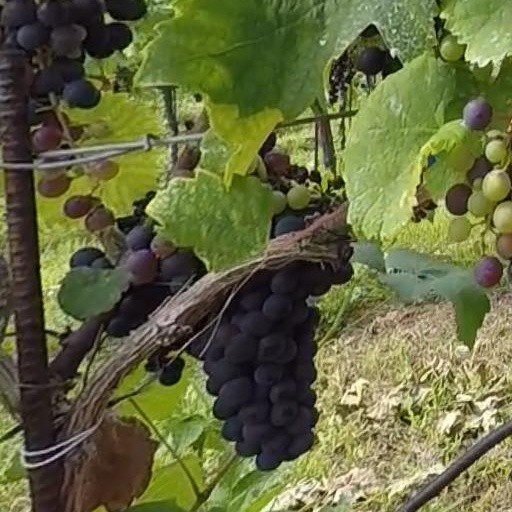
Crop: grape